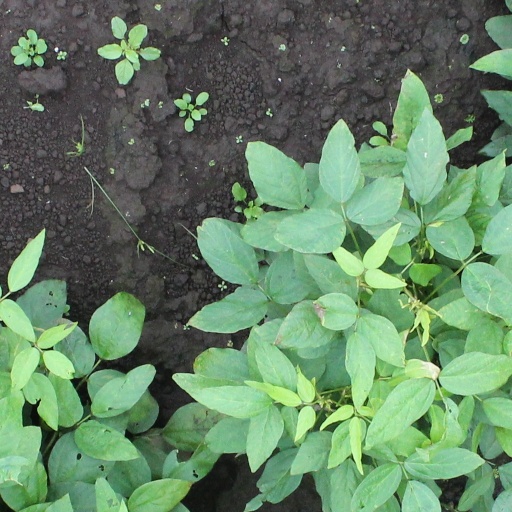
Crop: soybean